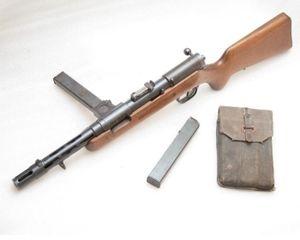
Les pistolets mitrailleurs germano-danois furent des concurrents du MP28.